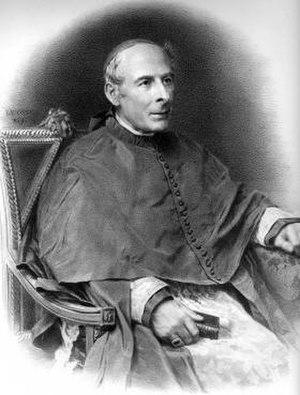
Francesco Pentini est un cardinal italien du XIXᵉ siècle. Il est le fils du représentant de l'impératrice Catherine II de Russie à Rome.